Daniel Bread

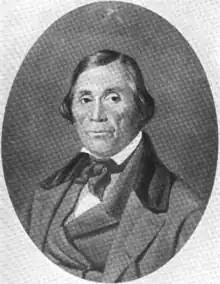
Portrait of Bread from "History of Brown County, Wisconsin, Vol. 1"

Bread became principal chief of the Wisconsin Oneidas in 1832. He was an active member of the Hobart Church (Episcopal), serving as choir member and lay reader. He achieved financial success running a blacksmith shop, shoe shop, and merchandise store, and lived in a three-story house.